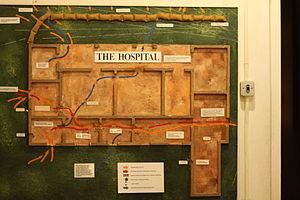
La bataille de Rorke's Drift est livrée les 22 et 23 janvier 1879, pendant la guerre anglo-zouloue de 1879.